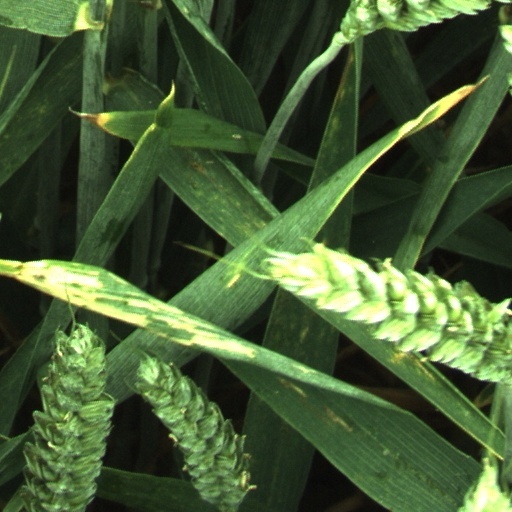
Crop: wheat